Glitch

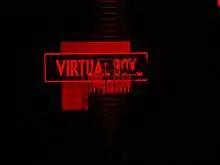
The start-up screen of the Virtual Boy is affected by a visual glitch.

A glitch is a brief technical fault, such as a transient one that corrects itself, making it difficult to troubleshoot. The term is particularly common in the computing and electronics industries, in circuit bending, as well as among players of video games. More generally, all types of systems including human organizations and nature experience glitches.